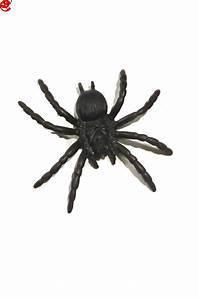
spider